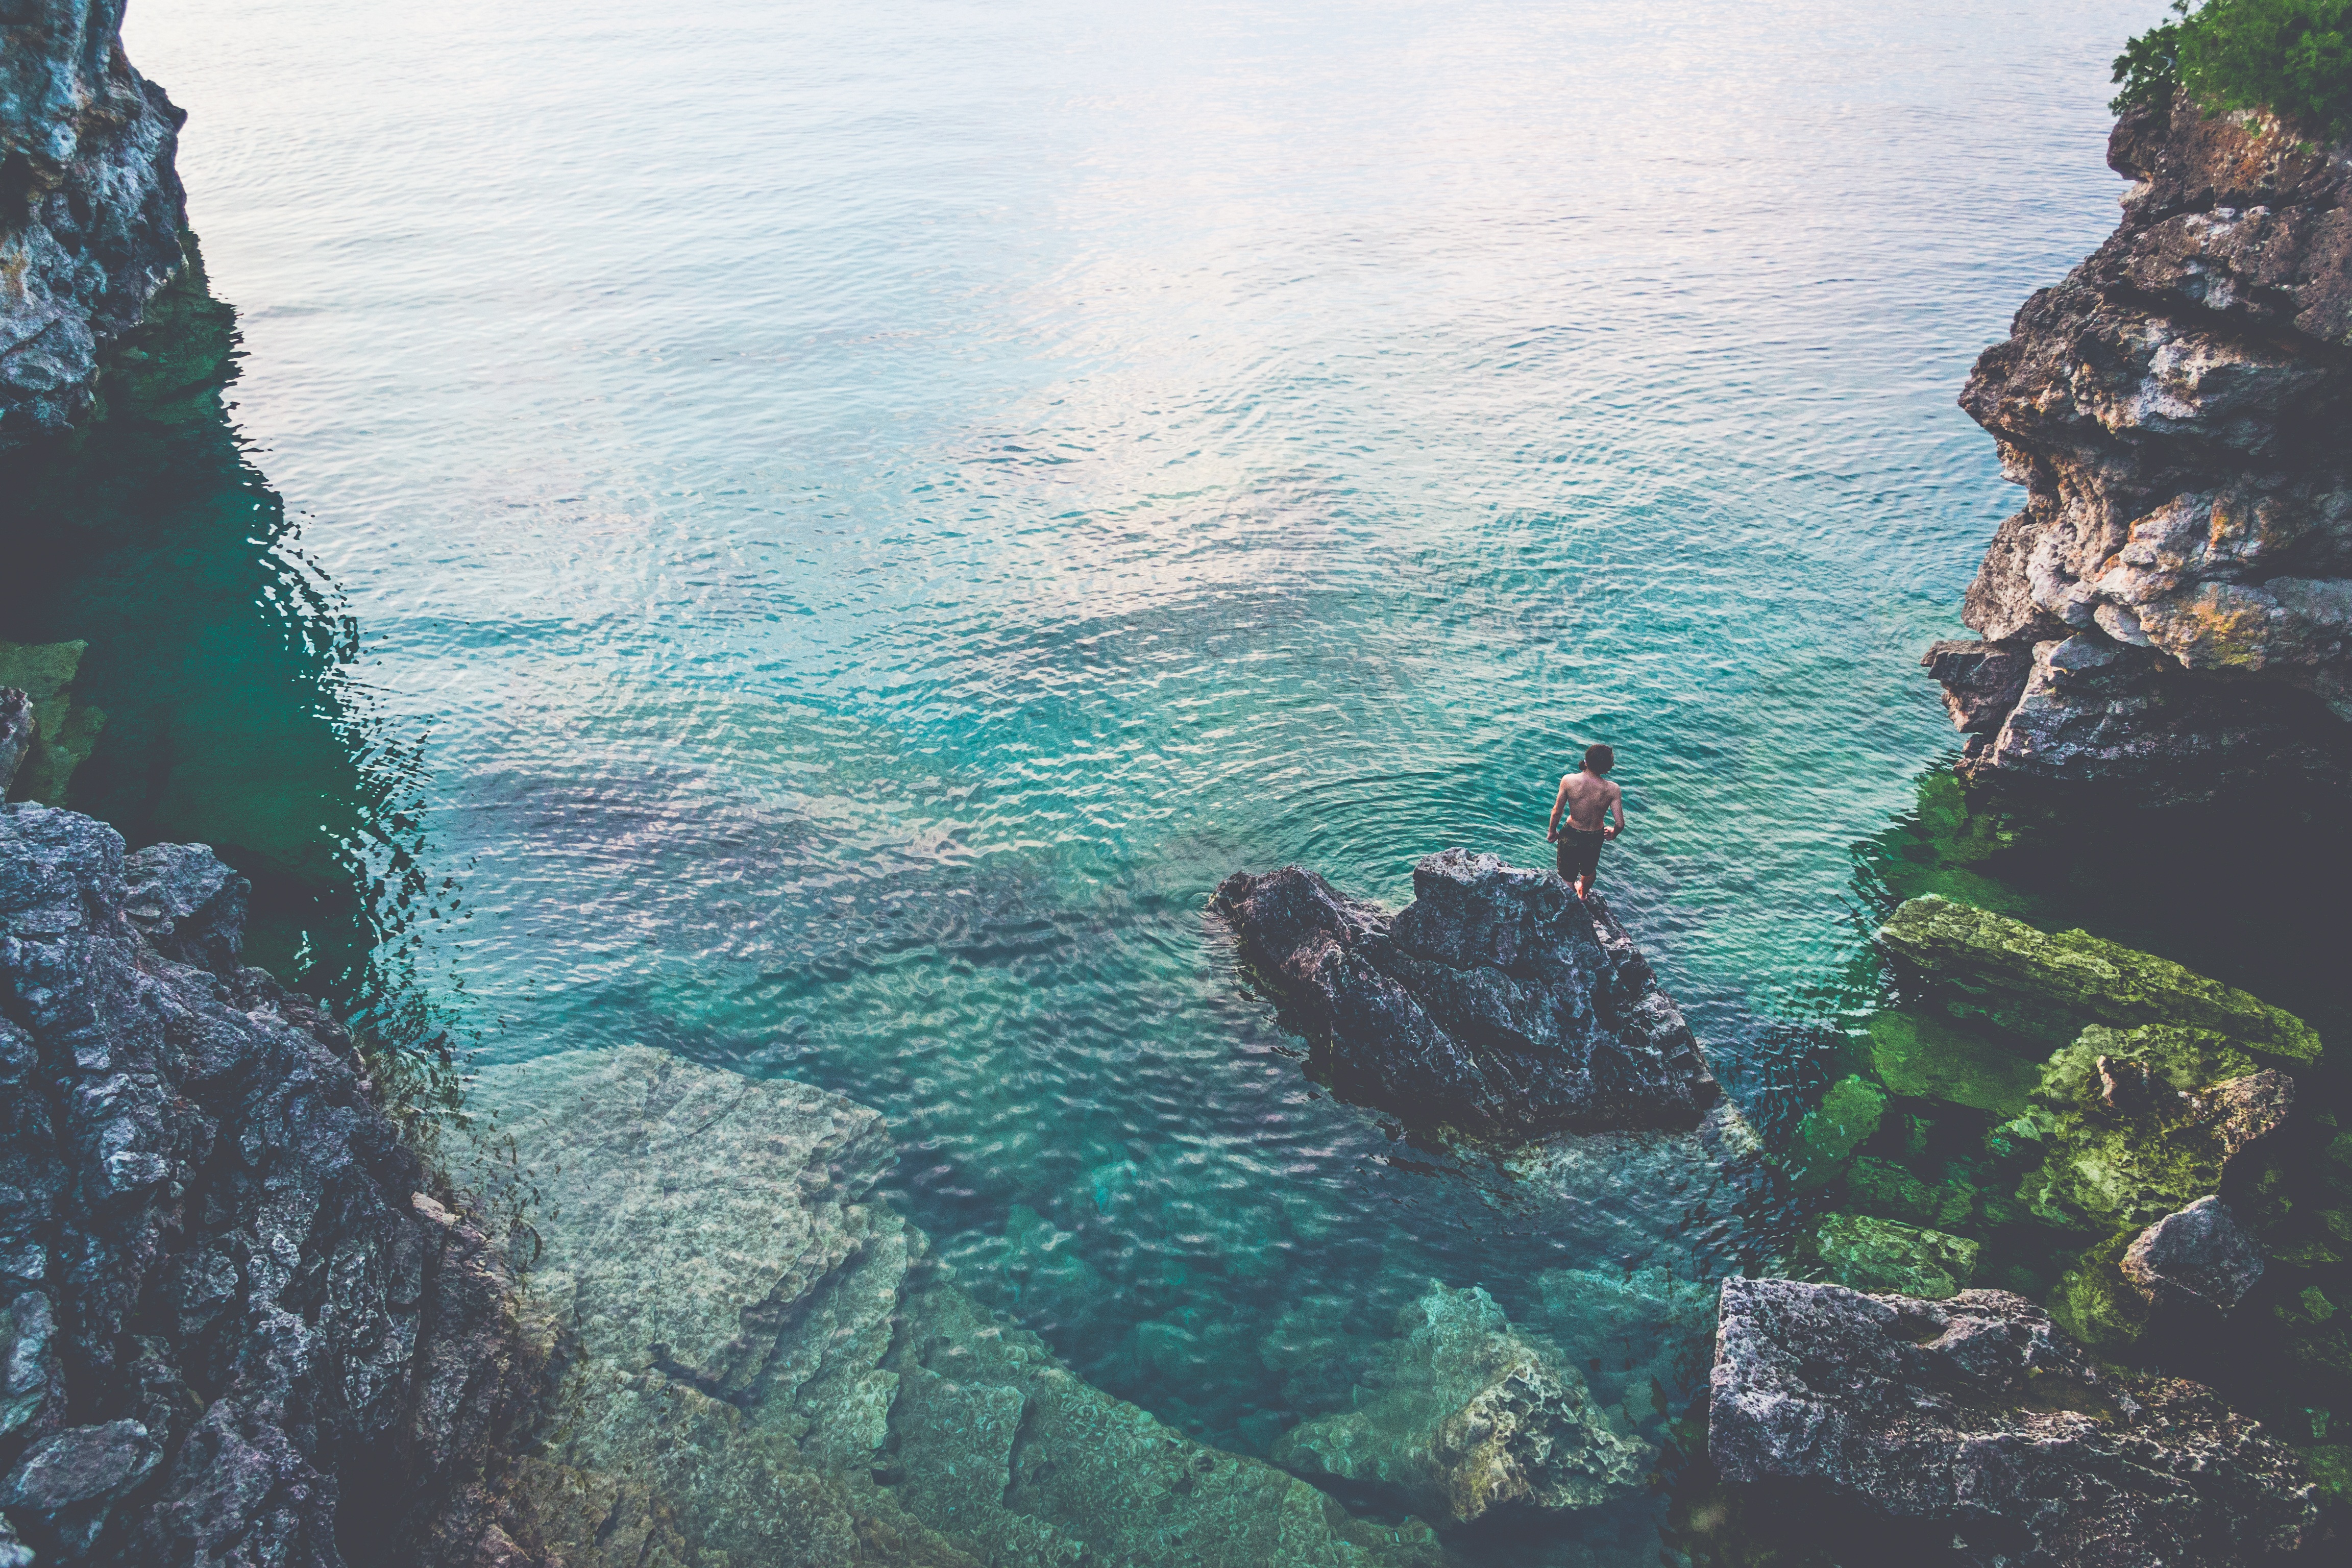
beach, sea, coast, water, nature, outdoor, rock, ocean, wave, cliff, underwater, relax, peaceful, bay, blue, terrain, reef, marine biology